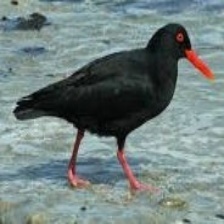
Species: AFRICAN OYSTER CATCHER
Scientific name: HAEMATOPUS MOQUINI
ImageNet parent category: oystercatcher